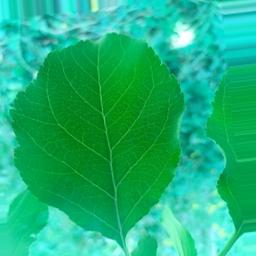
Label: Healthy